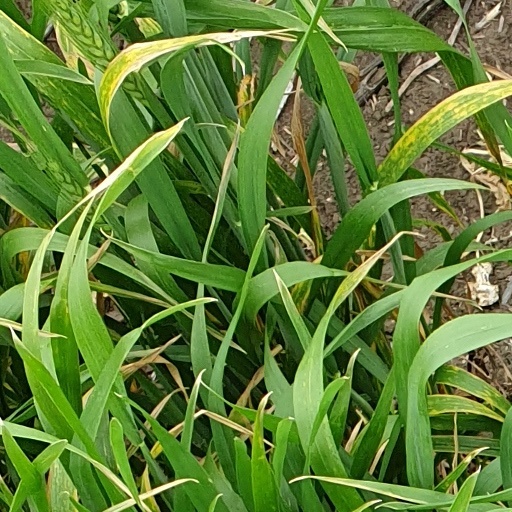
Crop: wheat